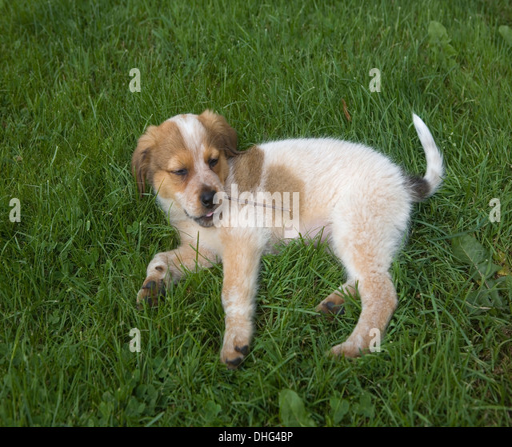
mixed breed puppy laying in the grass